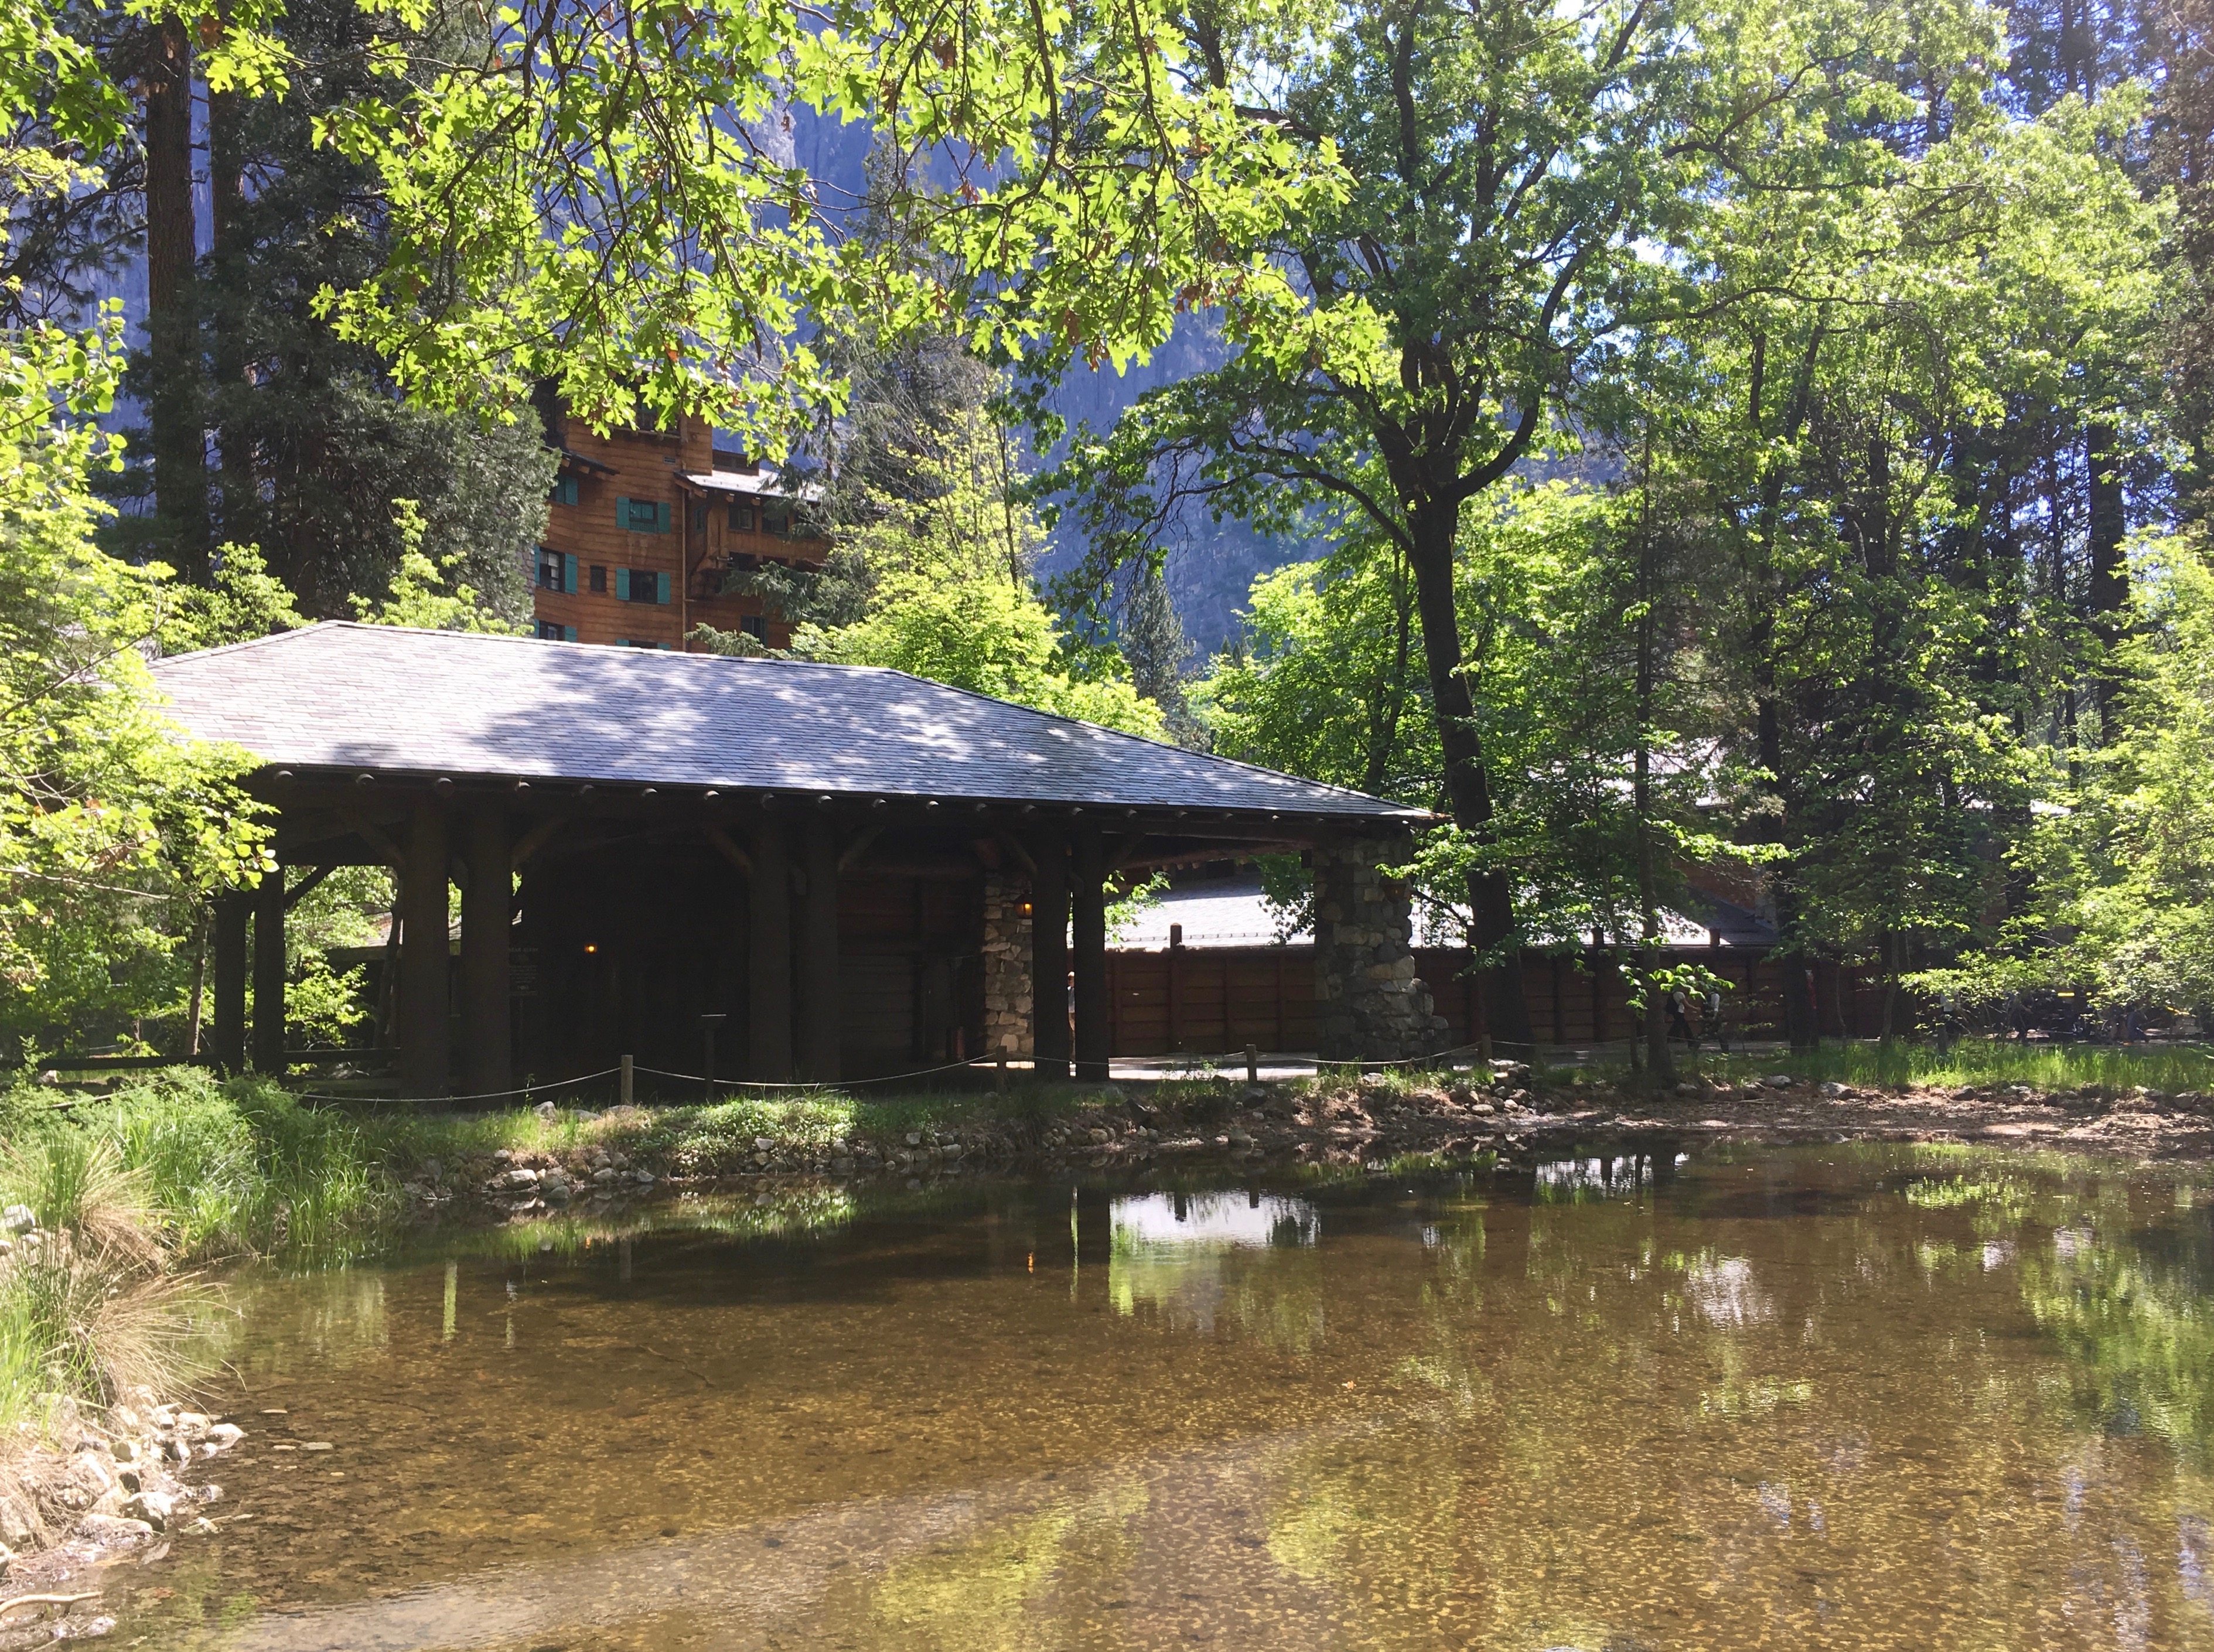
tree, wilderness, river, pond, cottage, park, historic, places, wetland, woodland, s, yosemitenationalpark, yosemitevalley, u, register, rural area, ahwahneehotel, bayou